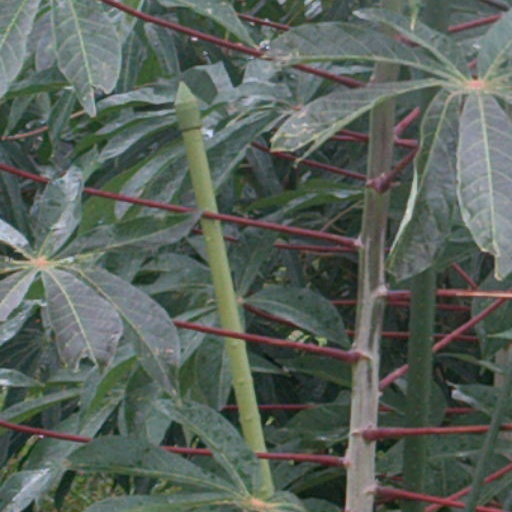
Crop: cassava